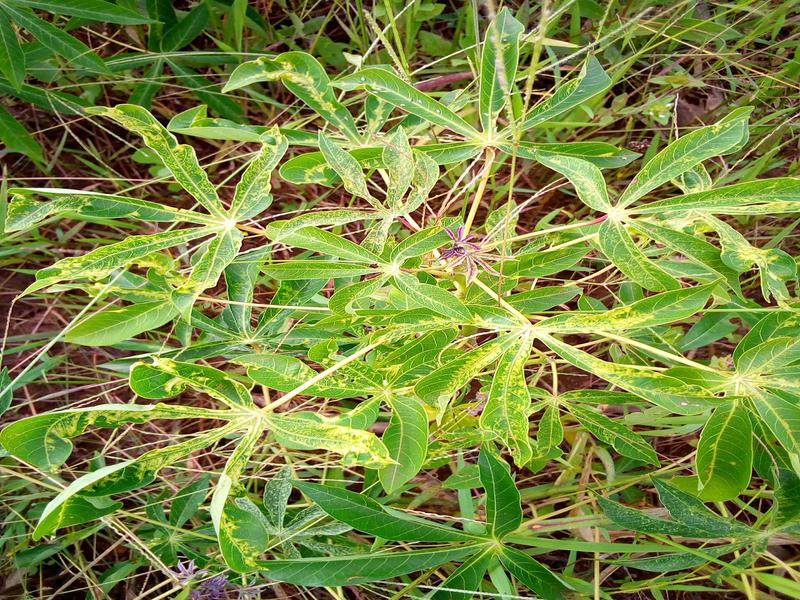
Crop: cassava
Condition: mosaic_disease